Vladimir Mayakovsky

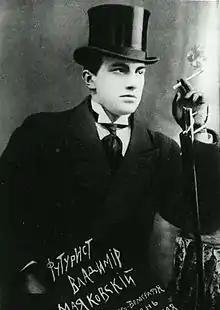
Photo c. 1914 (caption: "Futurist Vladimir Mayakovsky")

In June of that year, Mayakovsky fell in love with a married woman, Lilya Brik, who eagerly took upon herself the role of a 'muse'. Her husband Osip Brik seemed not to mind and became the poet's close friend; later he published several books by Mayakovsky and used his entrepreneurial talents to support the Futurist movement. This love affair, as well as his ideas on World War I and Socialism, strongly influenced Mayakovsky's best known works: "A Cloud in Trousers" (1915), his first major poem of appreciable length, followed by "Backbone Flute" (1915), "The War and the World" (1916) and "The Man" (1918).